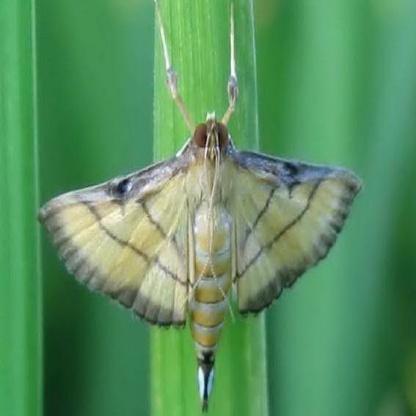
Nhãn: Sâu cuốn lá nhỏ ( Rice leaf folder)